Láhpoluoppal Chapel

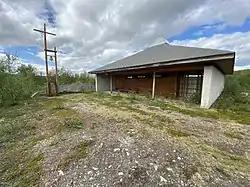
View of the chapel

Láhpoluoppal Chapel is a chapel of the Church of Norway in Kautokeino Municipality in Finnmark county, Norway. It is located in the village of Láhpoluoppal. It is an annex chapel for the Kautokeino parish which is part of the Indre Finnmark prosti (deanery) in the Diocese of Nord-Hålogaland.